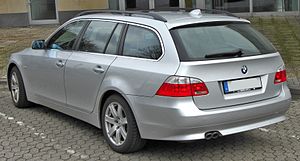
BMW E60/E61
BMW 5-serie Touring (2004–2007)
E60 var modelkoden for femte generation af bilfabrikanten BMWs 5-serie. Stationcarudgaven Touring hed E61.